Cadwaladr

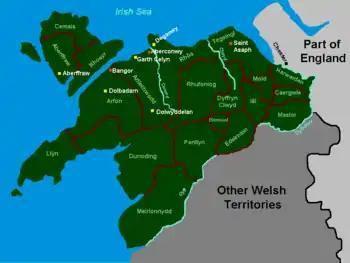
A general map of Gwynedd showing the "cantrefi"

Cadwaladr was the son of Cadwallon ap Cadfan, and the successor to King Cadafael. His name appears in the pedigrees of the Jesus College MS. 20 (as "Kadwaladyr vendigeit" or "Cadwaladr the Blessed").